Sky position (RA, Dec in degrees): 3.61, 0.1145
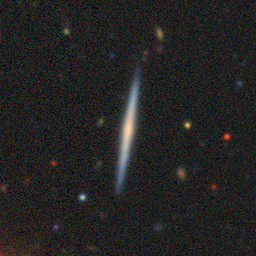
Galaxy morphology: Edge-on Galaxies without Bulge